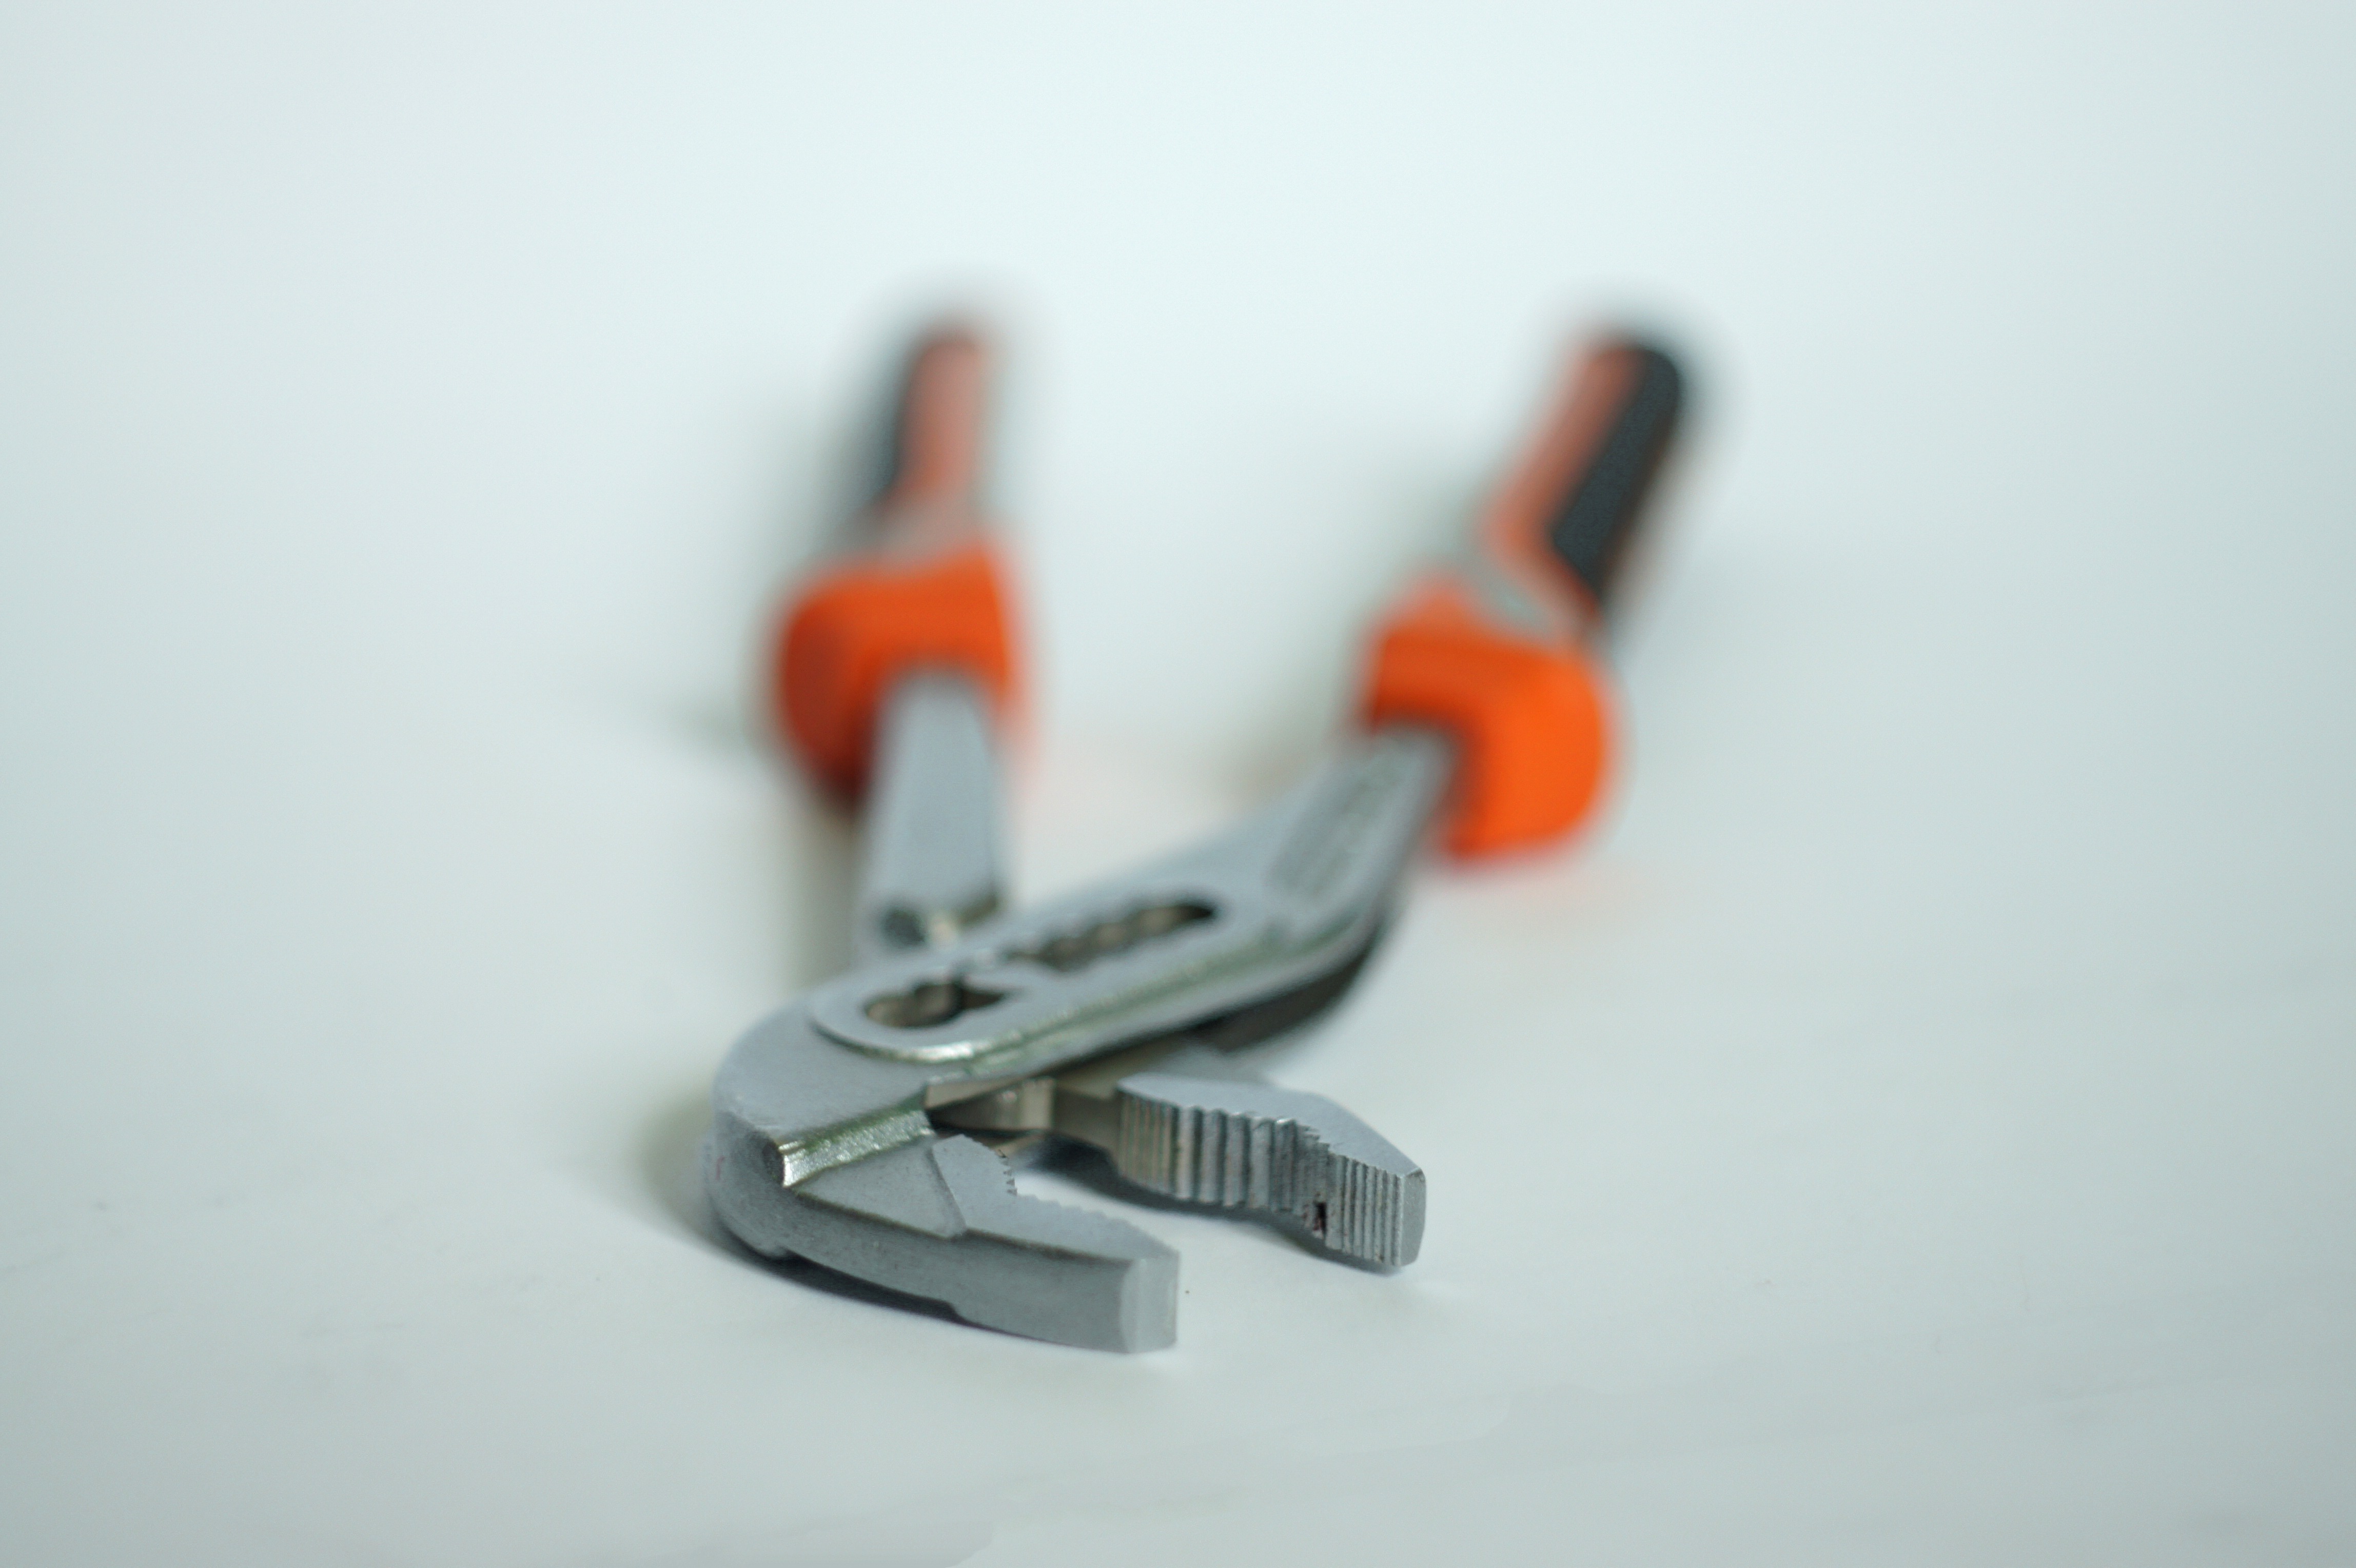
hand, tool, finger, key, product, pliers, plumber, pincers, caliper, nippers